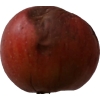
Label: Apple 17